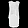
Label: Dress